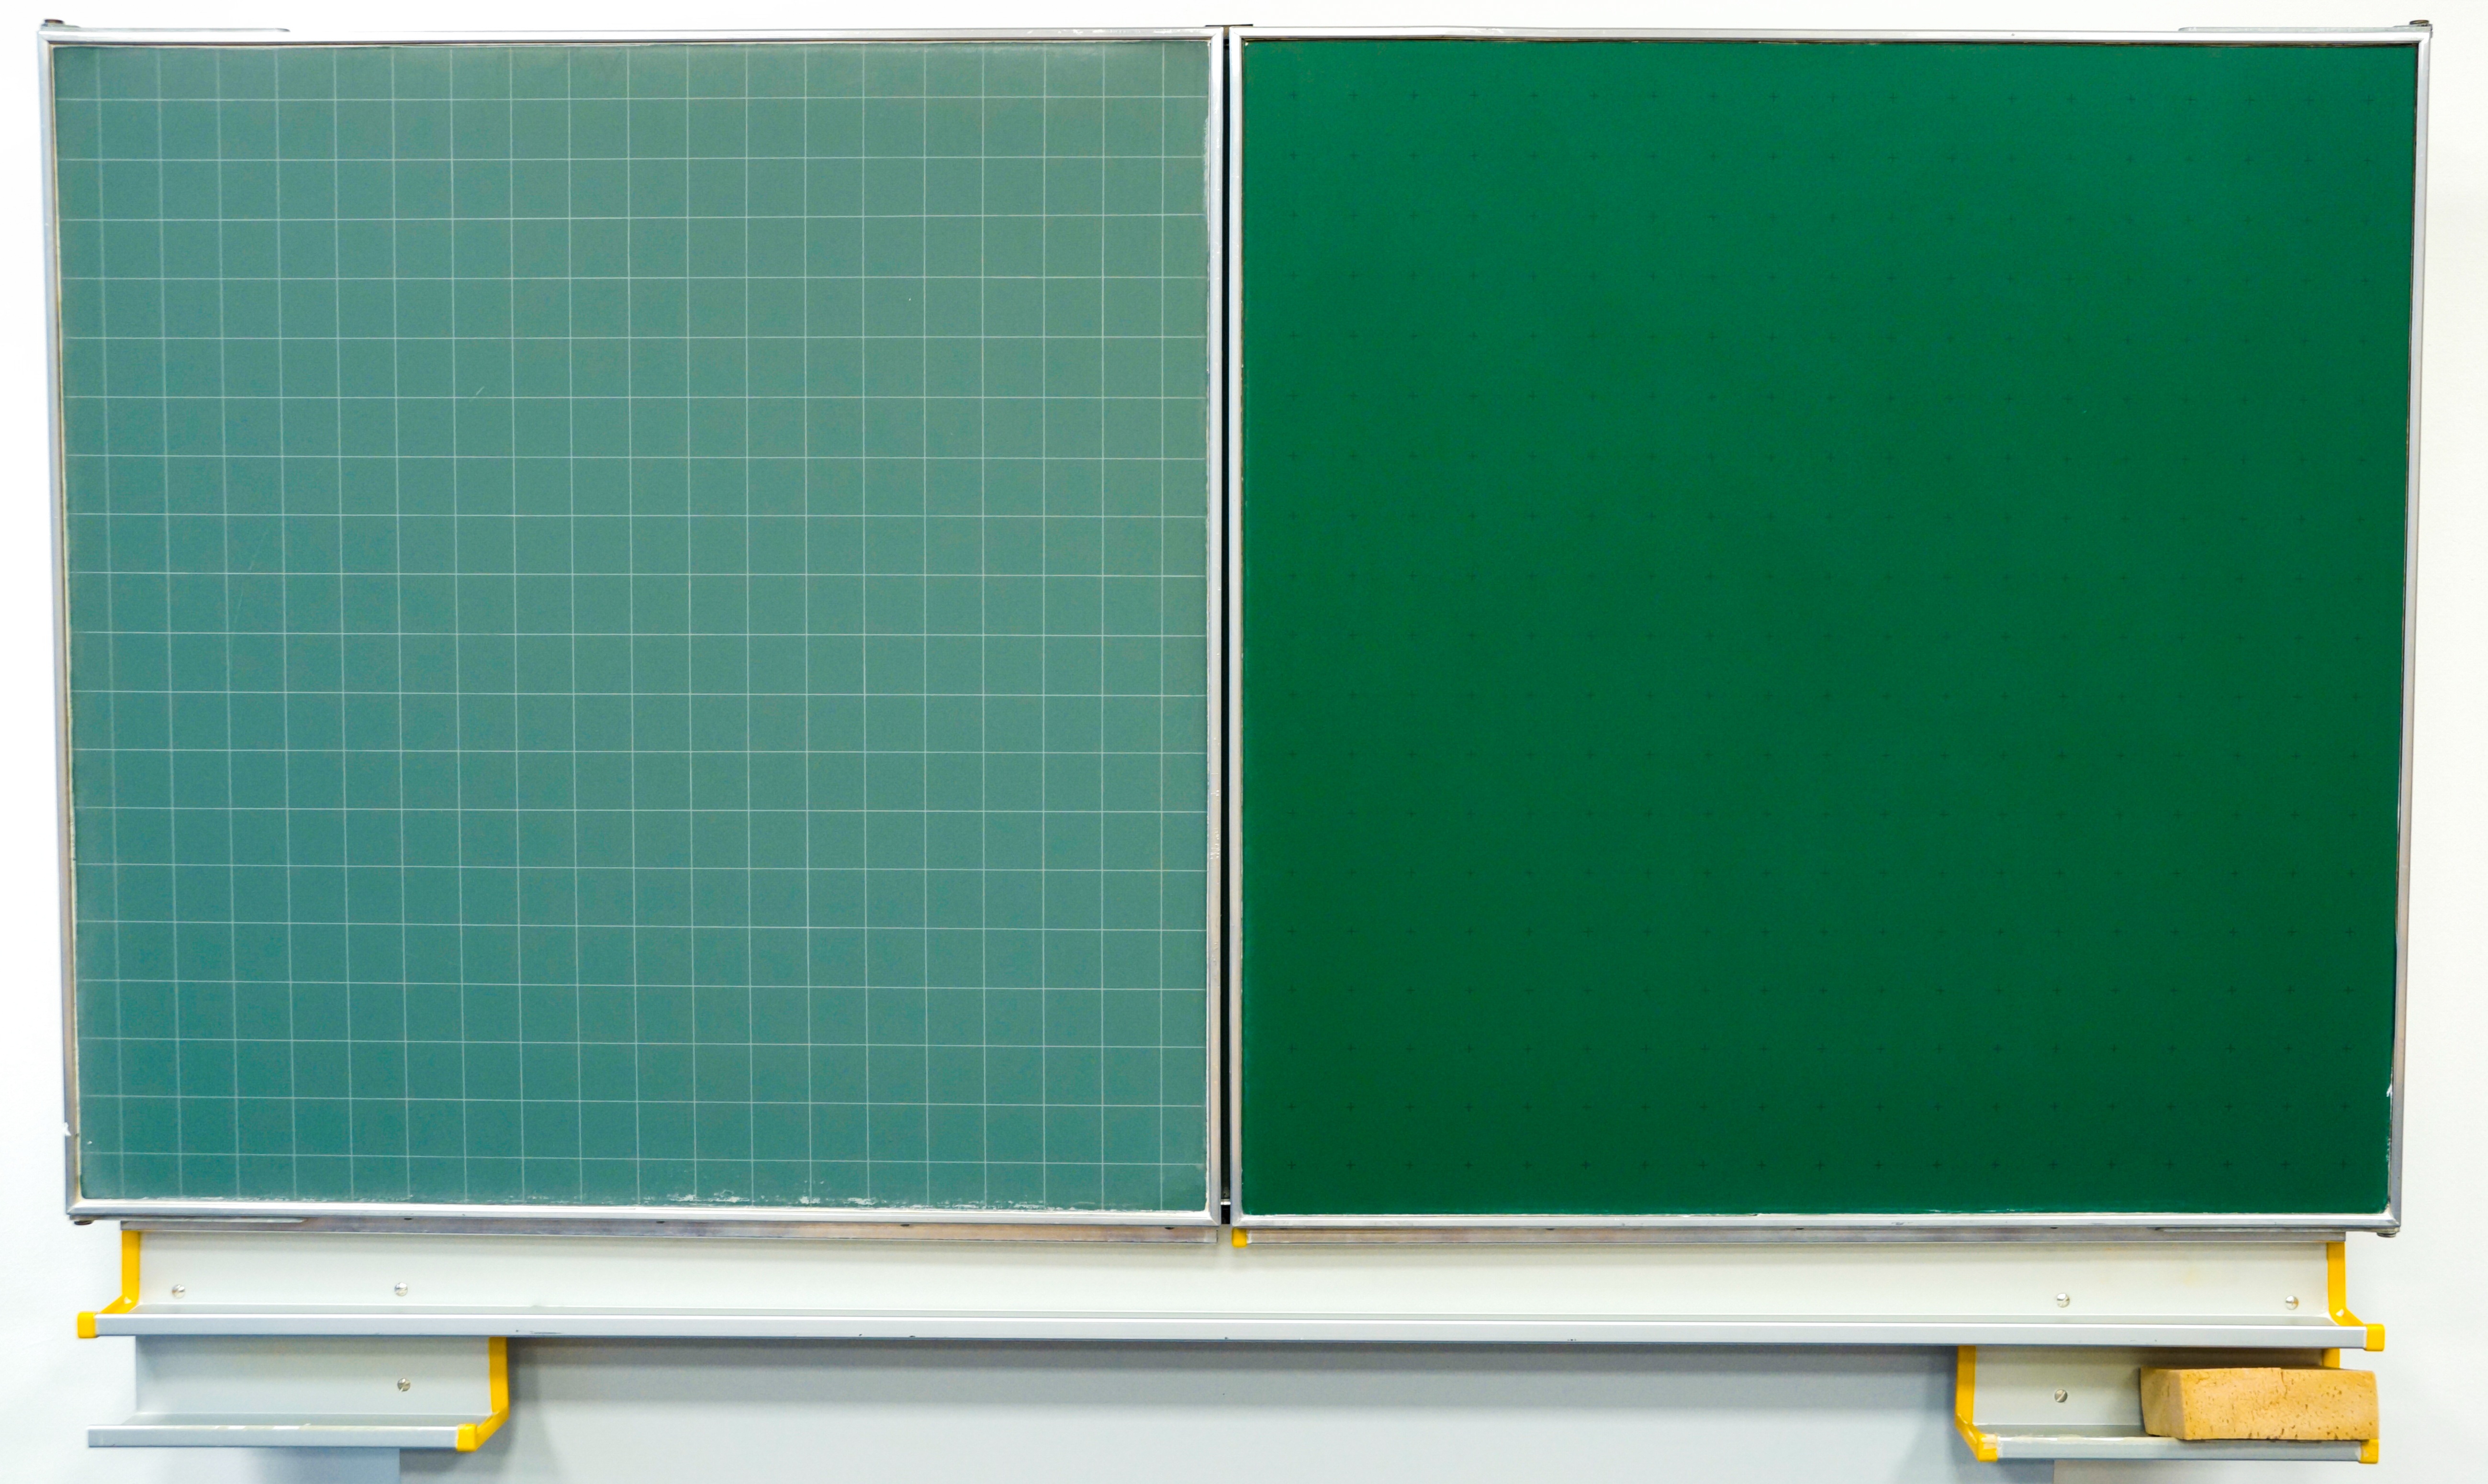
board, window, glass, advertising, green, banner, blackboard, clean, empty, material, education, classroom, chalkboard, interior design, brand, chalk, design, rectangle, university, school, whiteboard, studying, learning, college, window covering, display device